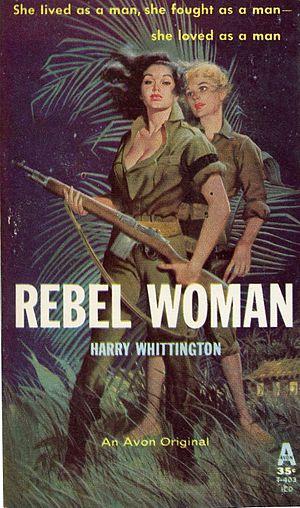
Couverture de ""Rebel Woman"" par Harry Whittington."
Harry Whittington est un écrivain américain de roman policier qui a aussi publié sous une quinzaine de pseudonymes des romans d'aventures, des westerns, des romans d'amour et des novelisations.